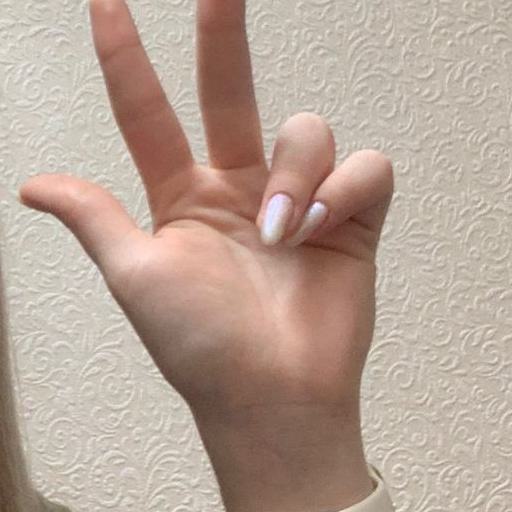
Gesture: three2